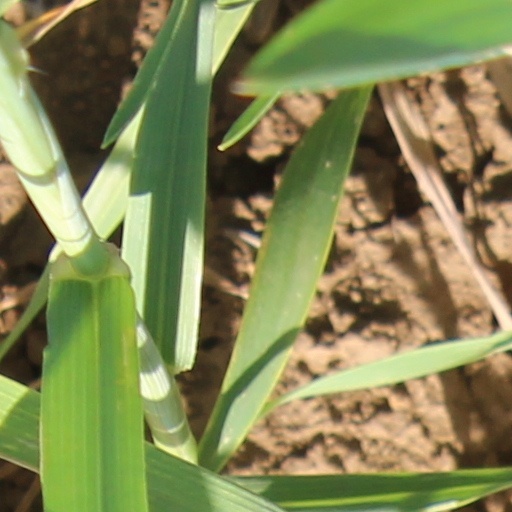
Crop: wheat